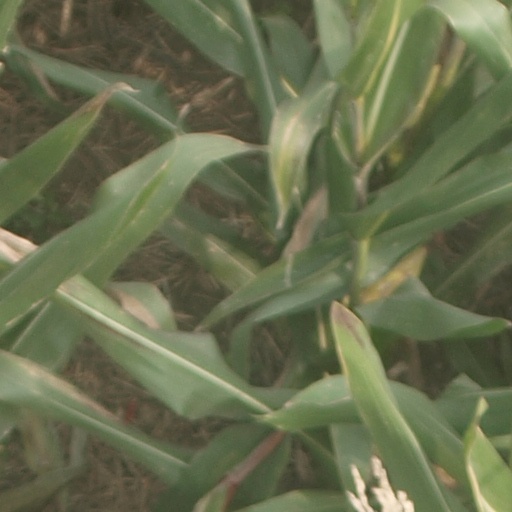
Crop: maize; corn